Al Sabo Preserve

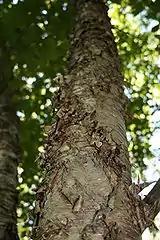
A Yellow Birch ("Betula alleghaniensis") at Al Sabo Preserve

The Preserve was established in 1971, and named after Albert Sabo, who had been Director of the City of Kalamazoo's Utilities Department for 15 years until 1969.